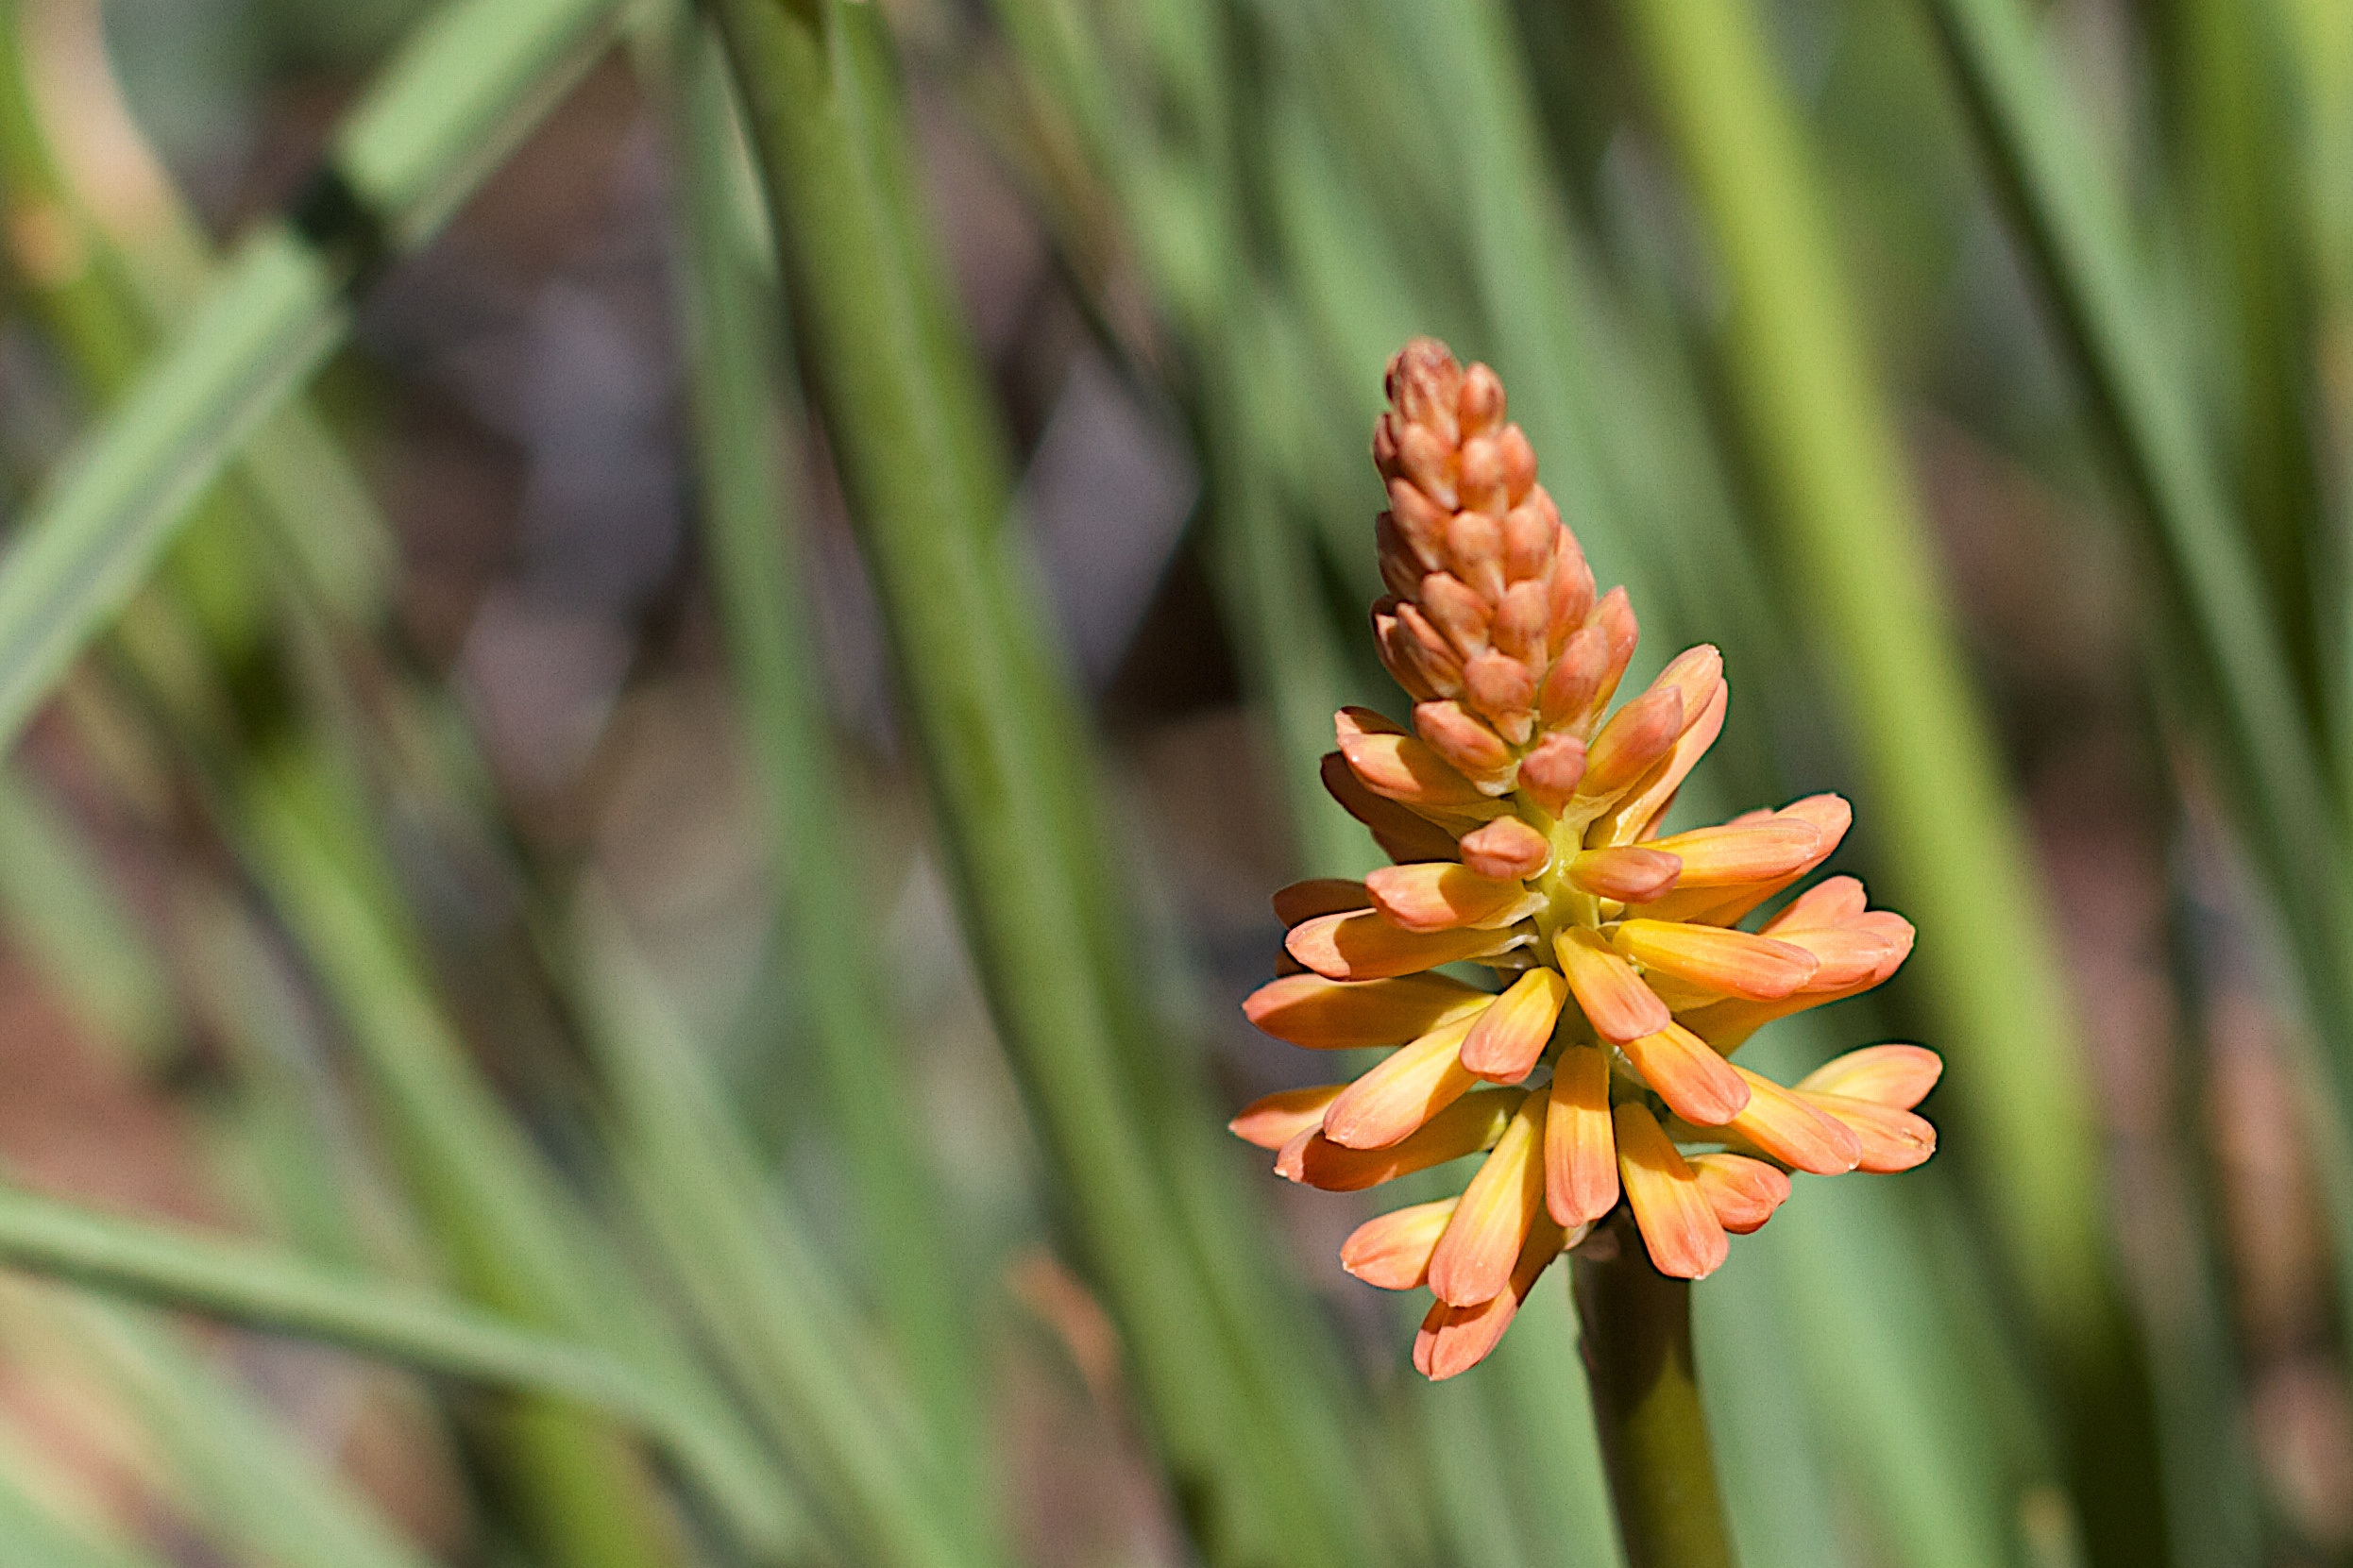
grass, plant, prairie, leaf, flower, botany, flora, wildflower, close up, macro photography, flowering plant, torch lily, grass family, plant stem, land plant